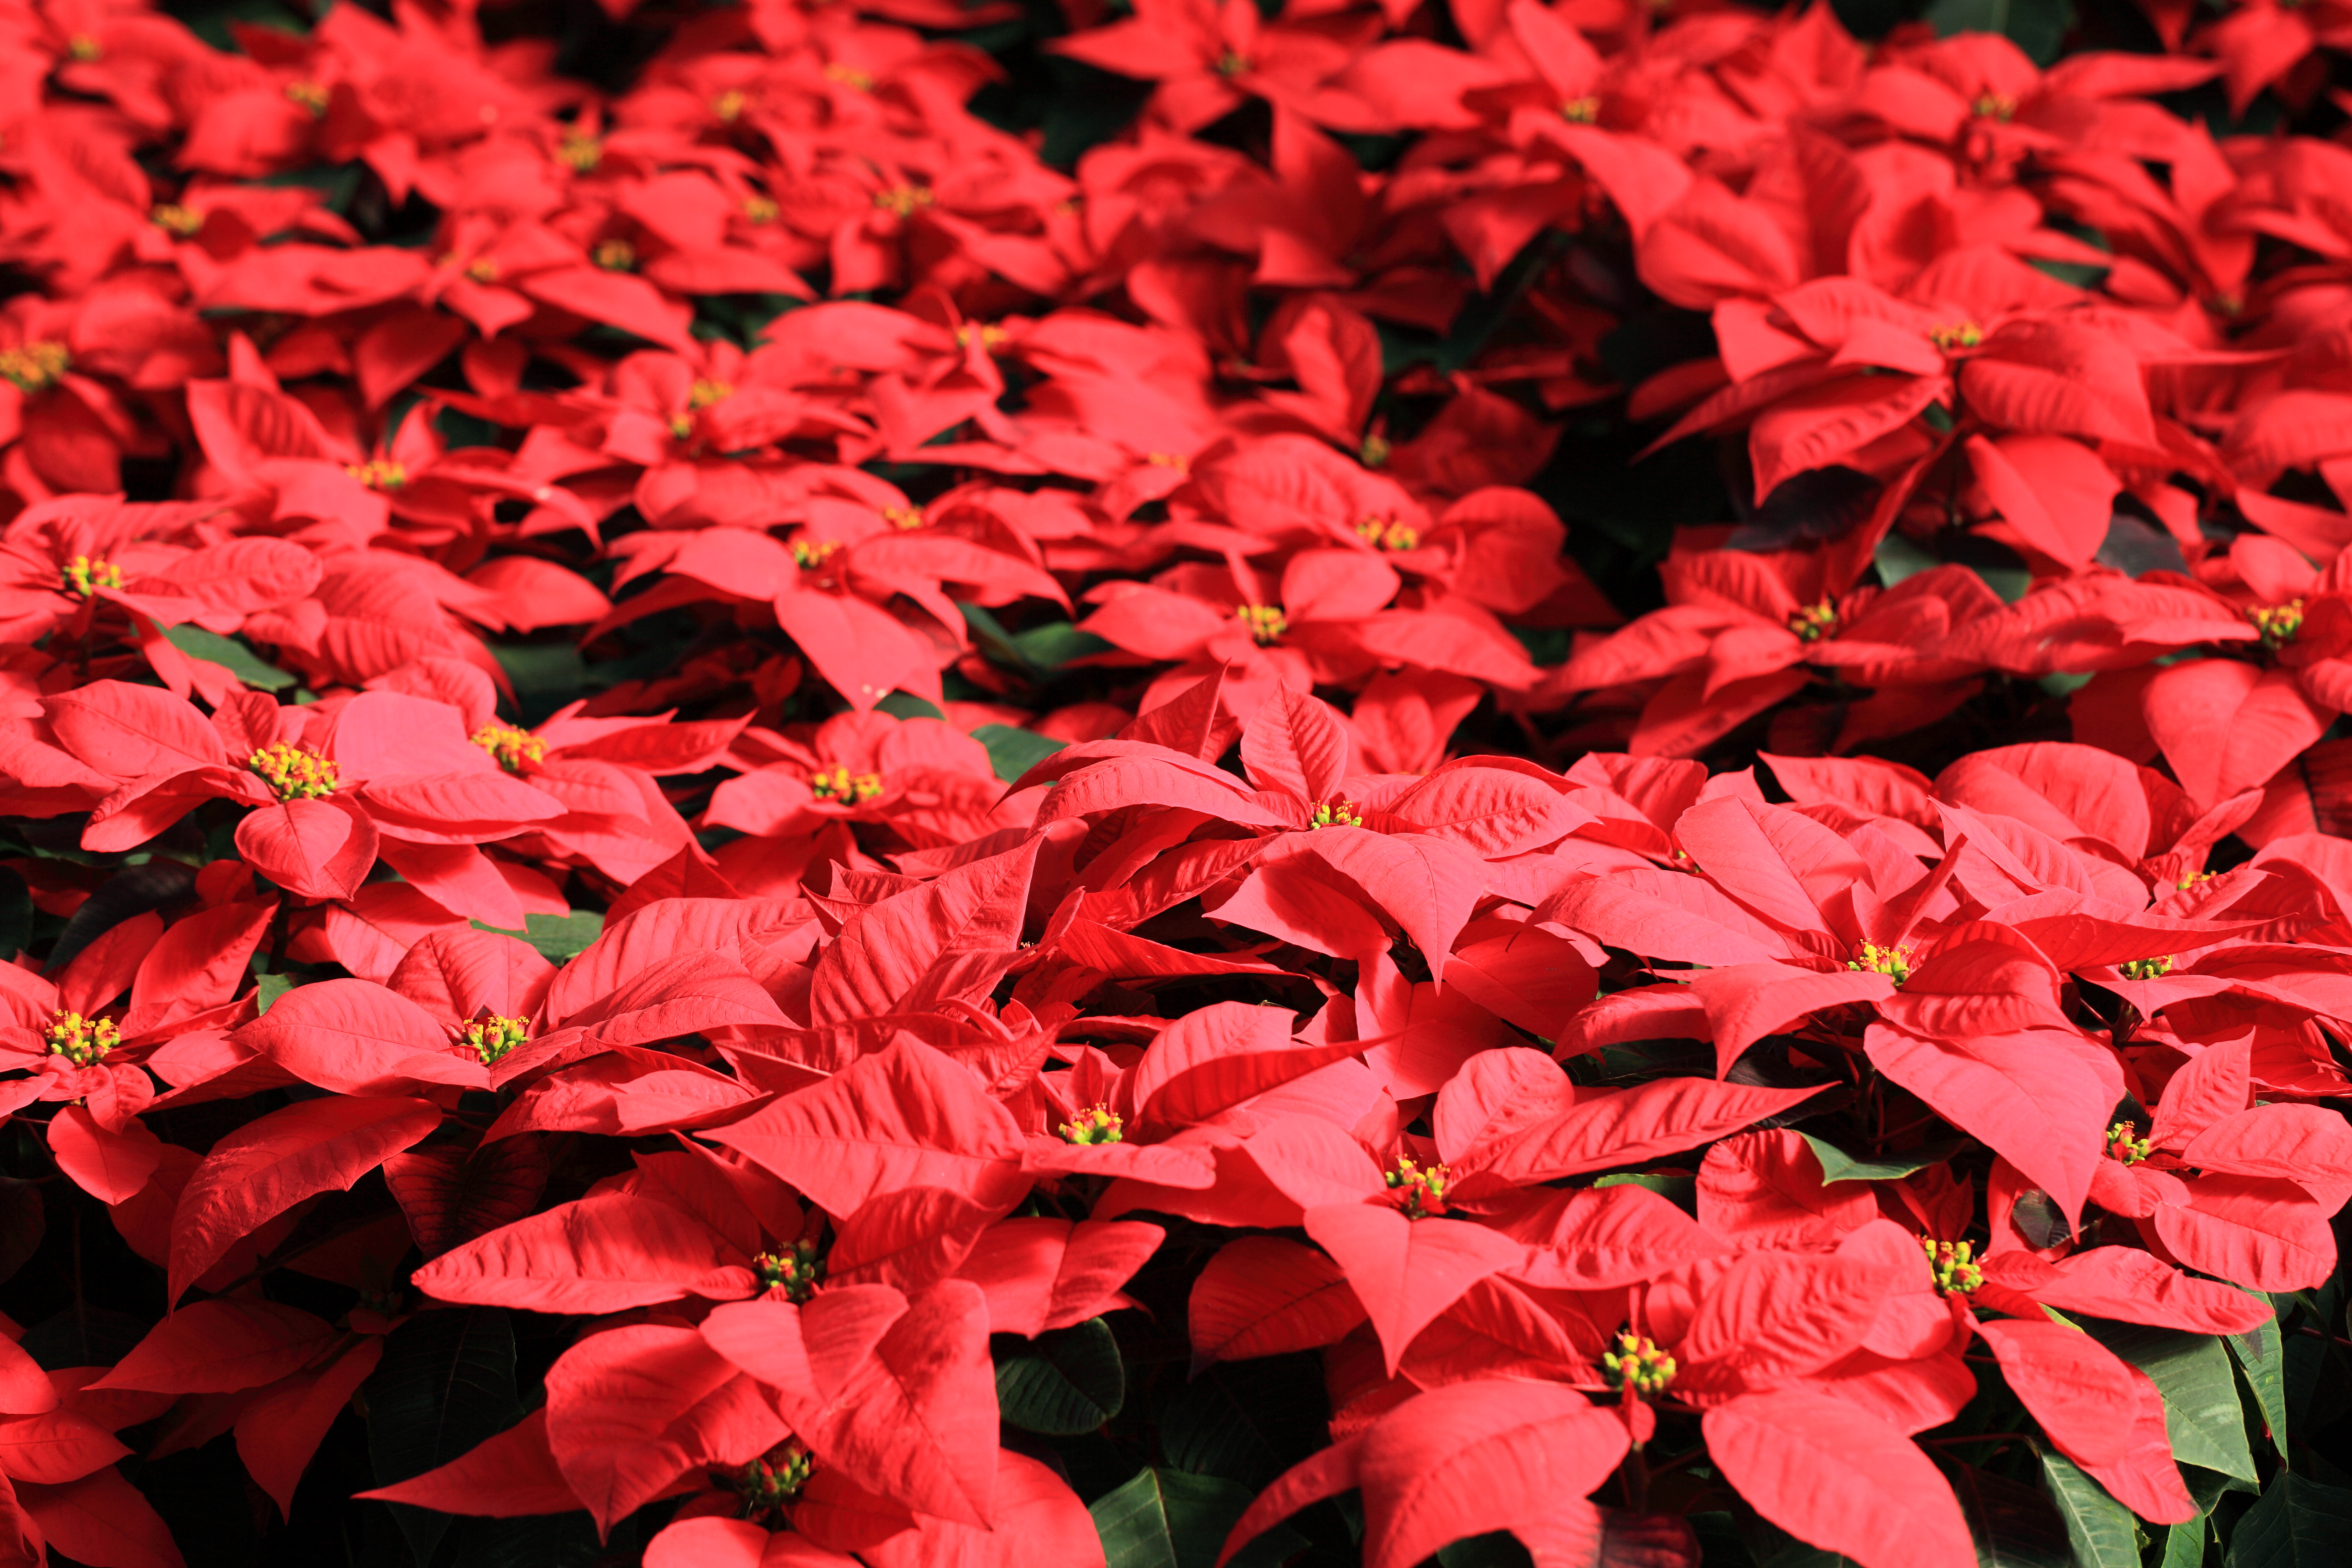
tree, plant, leaf, flower, petal, pattern, high, red, autumn, botany, flora, background, shrub, wallpaper, 5d, hires, poinsettia, markii, hi, res, resolution, pulcherrima, euphorbia, macro photography, flowering plant, taxonomy binomial euphorbiapulcherrima, annual plant, woody plant, land plant